Joan Moment

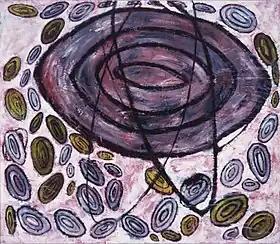
Joan Moment, "Heavenly Bodies Surrounded by Notables", acrylic, latex enamel and gauze on canvas, 72" x 84", 1983.

Joan Moment (born 1938) is an American painter based in Northern California. She emerged from the 1960s Northern California Funk art movement and gained attention when the Whitney Museum of American Art Curator Marcia Tucker selected her for the 1973 Biennial and for a solo exhibition at the Whitney in 1974. Moment is known for process-oriented paintings that employ non-traditional materials and techniques evoking vital energies (biological, sexual, cosmic) conveyed through archetypal iconography. Though briefly aligned with Funk—which was often defined by ribald humor and irreverence toward art-world pretensions—her work diverged by the mid-1970s, fusing abstraction and figuration in paintings that writers compared to prehistoric and tribal art. Critic Victoria Dalkey wrote that Moment's methods combined chance and improvisation to address "forces embodied in a universe too large for us to comprehend, as well as the ... fragility and transience of the material world."